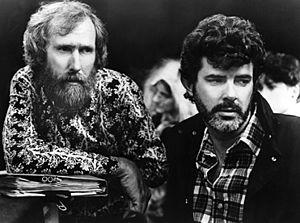
George Lucas /d͡ʒɔːɹd͡ʒ lukəs/ est un réalisateur, scénariste et producteur américain né le 14 mai 1944 à Modesto en Californie.